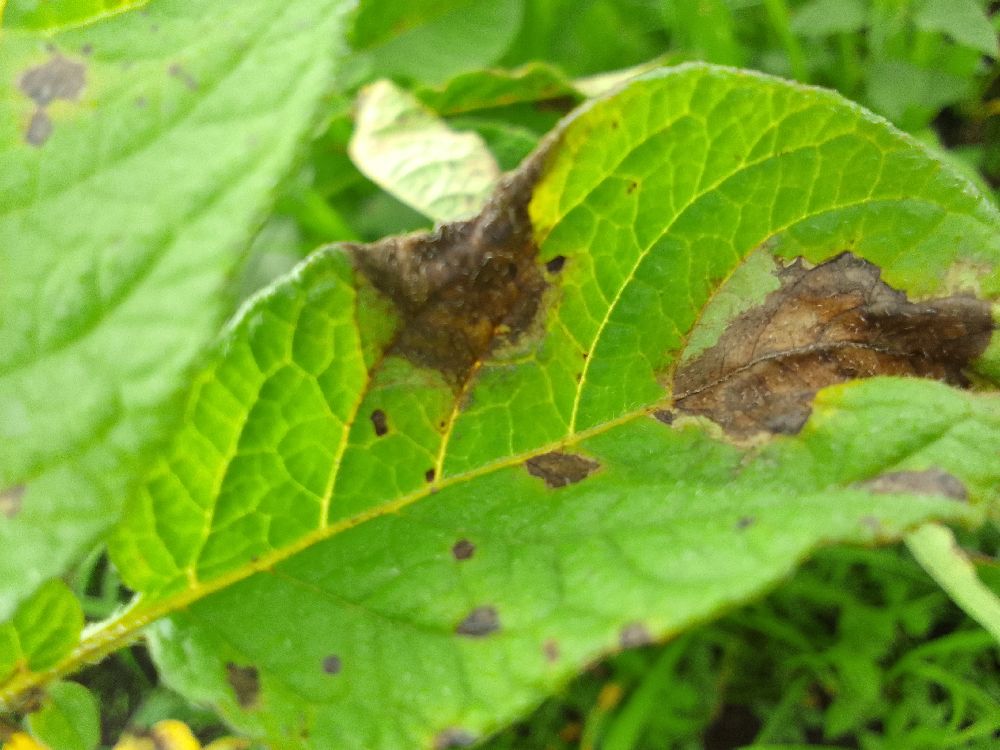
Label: Late blight